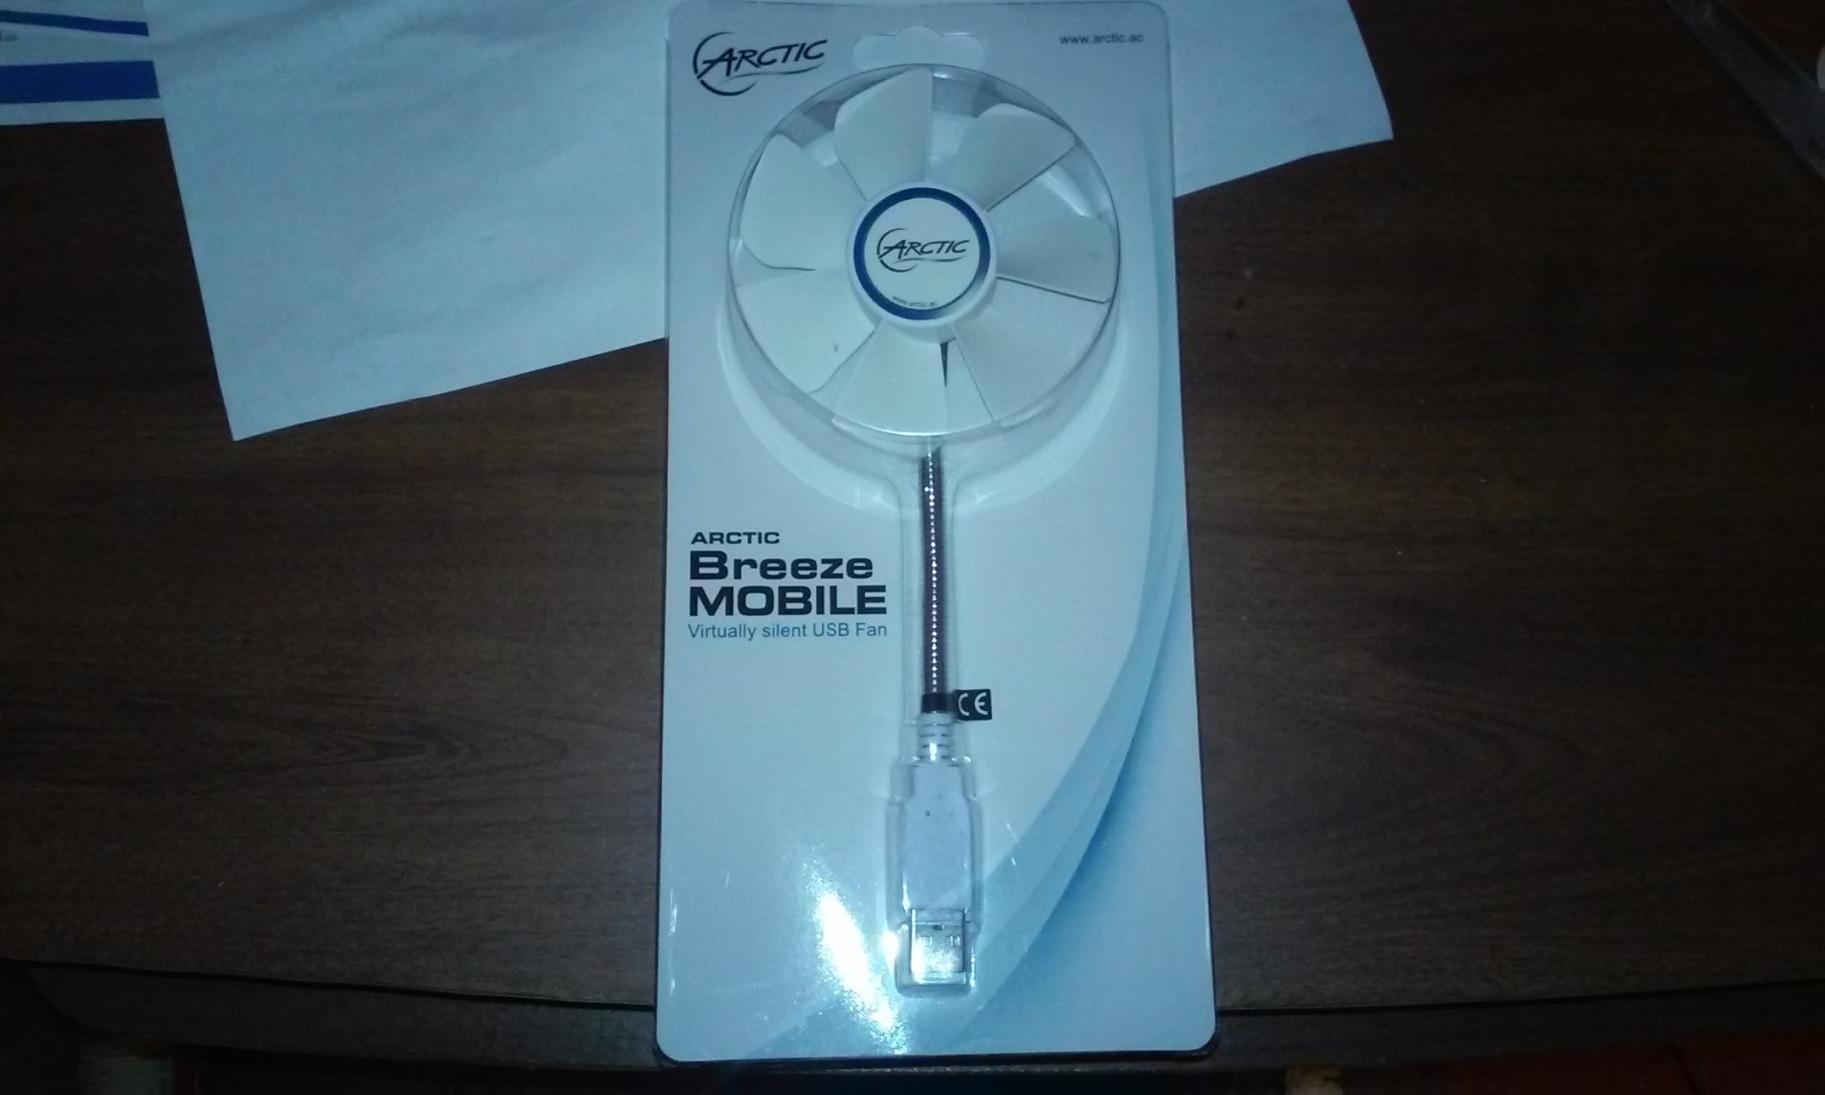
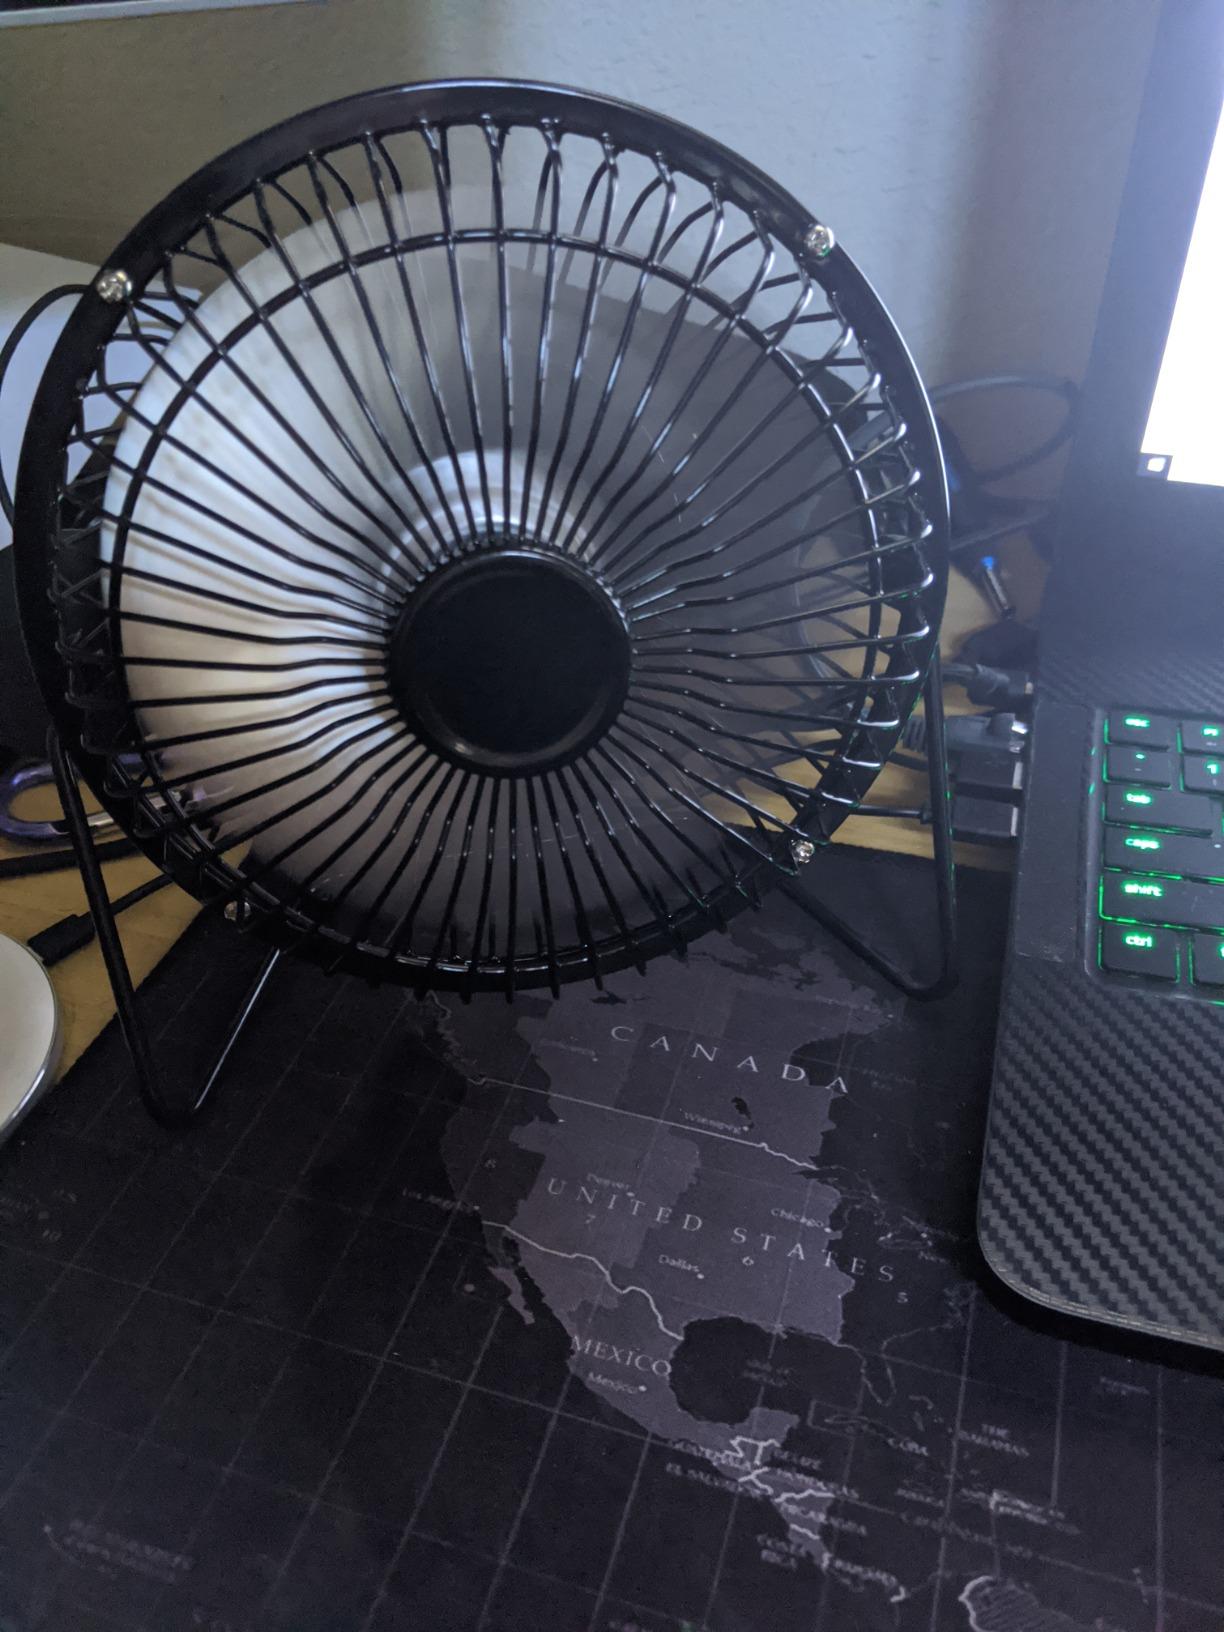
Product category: fan
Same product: no